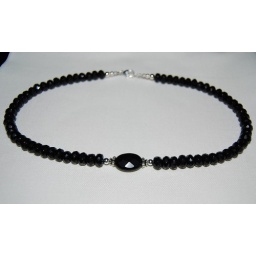
Another view of the faceted black onyx necklace. Still prettier in person :-)